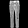
Label: Trouser